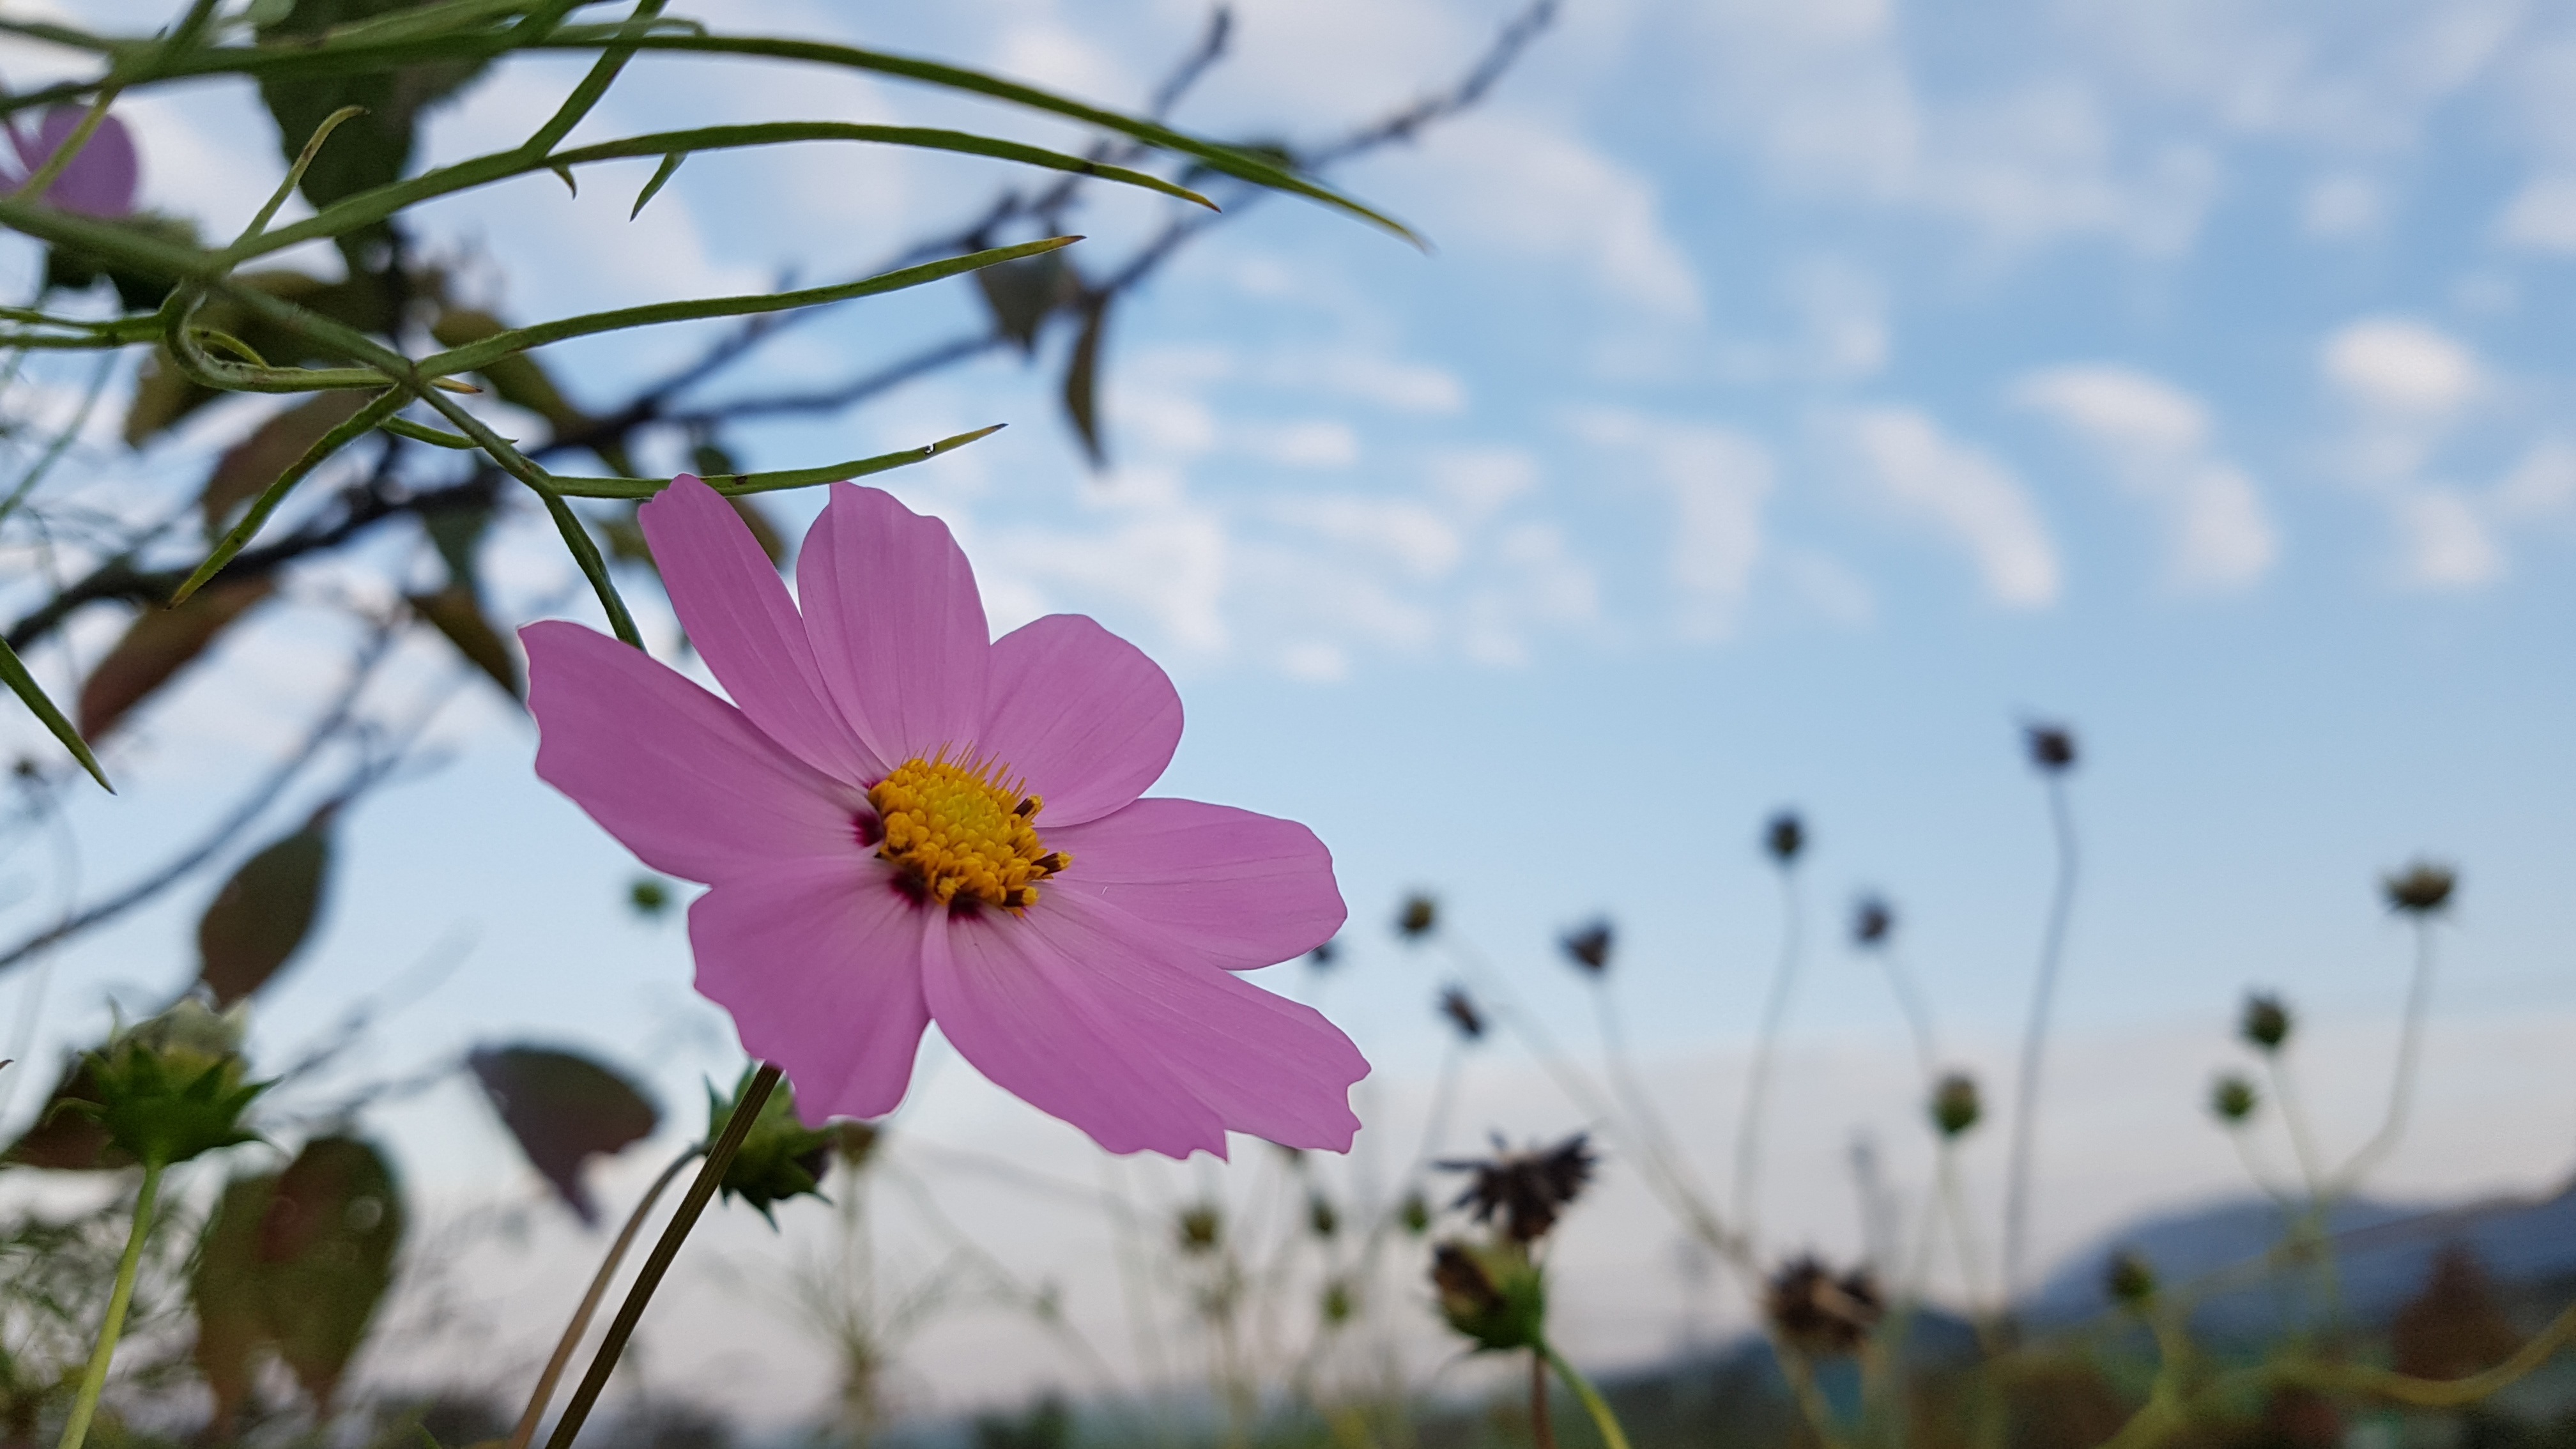
nature, blossom, plant, sky, field, meadow, sunlight, cosmos, flower, petal, botany, flora, wildflower, macro photography, flowering plant, daisy family, natural background, land plant, garden cosmos, dressup autumn